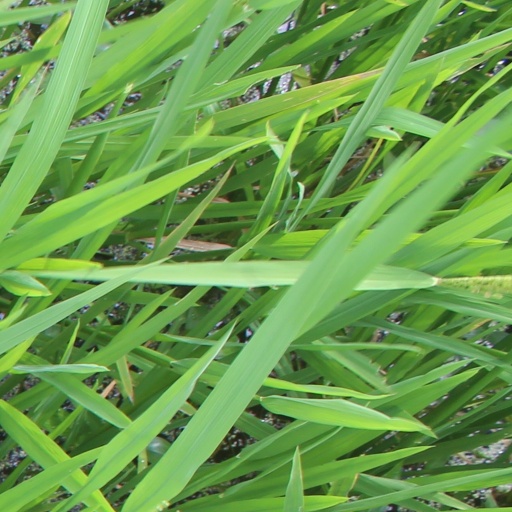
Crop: rice